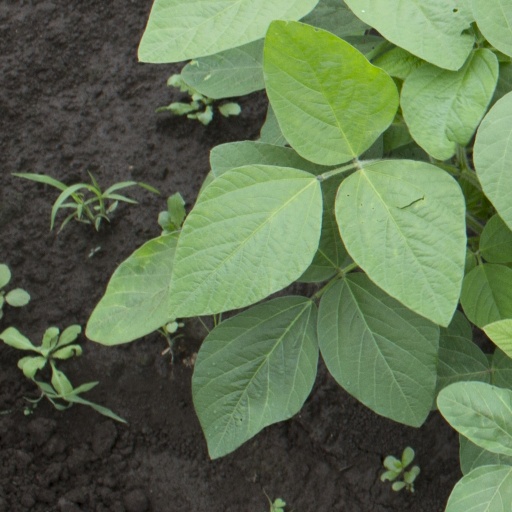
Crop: soybean